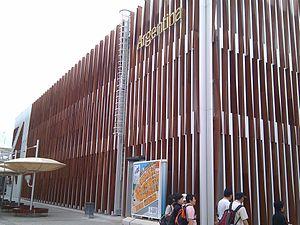
L'Expo 2010 est une Exposition universelle qui s'est tenue à Shanghai, en Chine, du 1ᵉʳ mai 2010 au 31 octobre 2010. La ville a été choisie le 3 décembre 2002 par le Bureau international des Expositions pour accueillir cette Exposition.